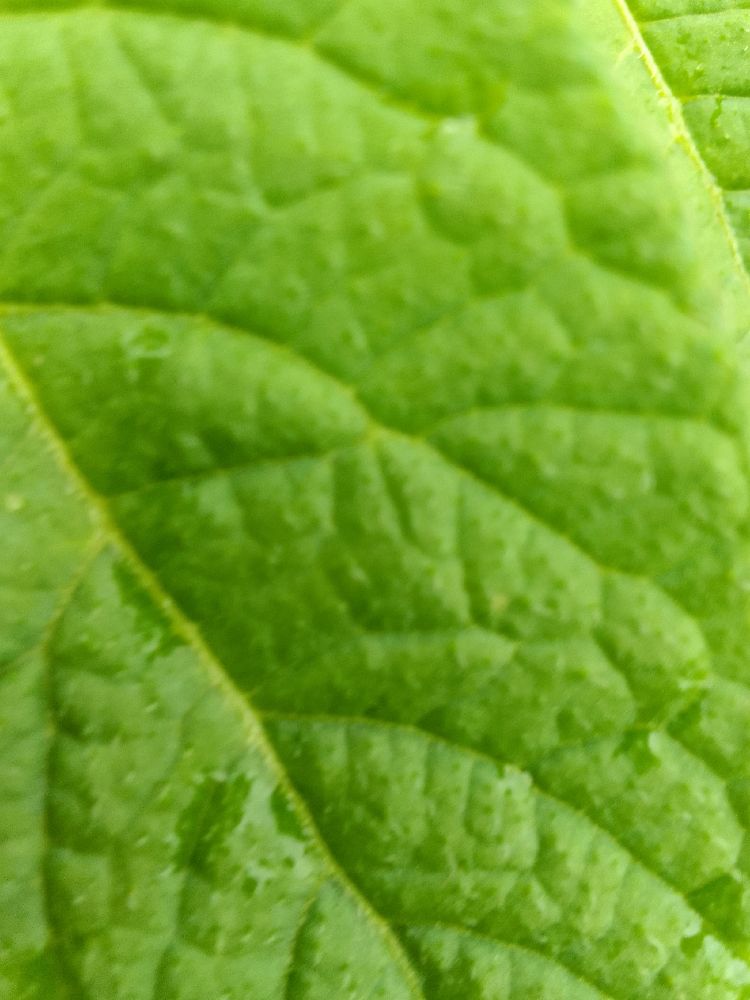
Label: Healthy